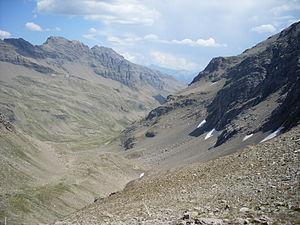
Le col de Freissinières, ou col d'Orcières, est un col qui se situe sur la crête des vallées d'Orcières et de Freissinières, dans le massif des Écrins. Il est situé à la limite du parc national des écrins. Il surplombe le lac des Estaris.
Freissinières est une commune française située dans le département des Hautes-Alpes en région Provence-Alpes-Côte d'Azur.